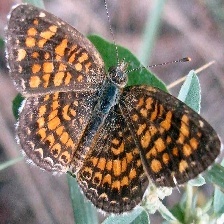
Species: CRECENT